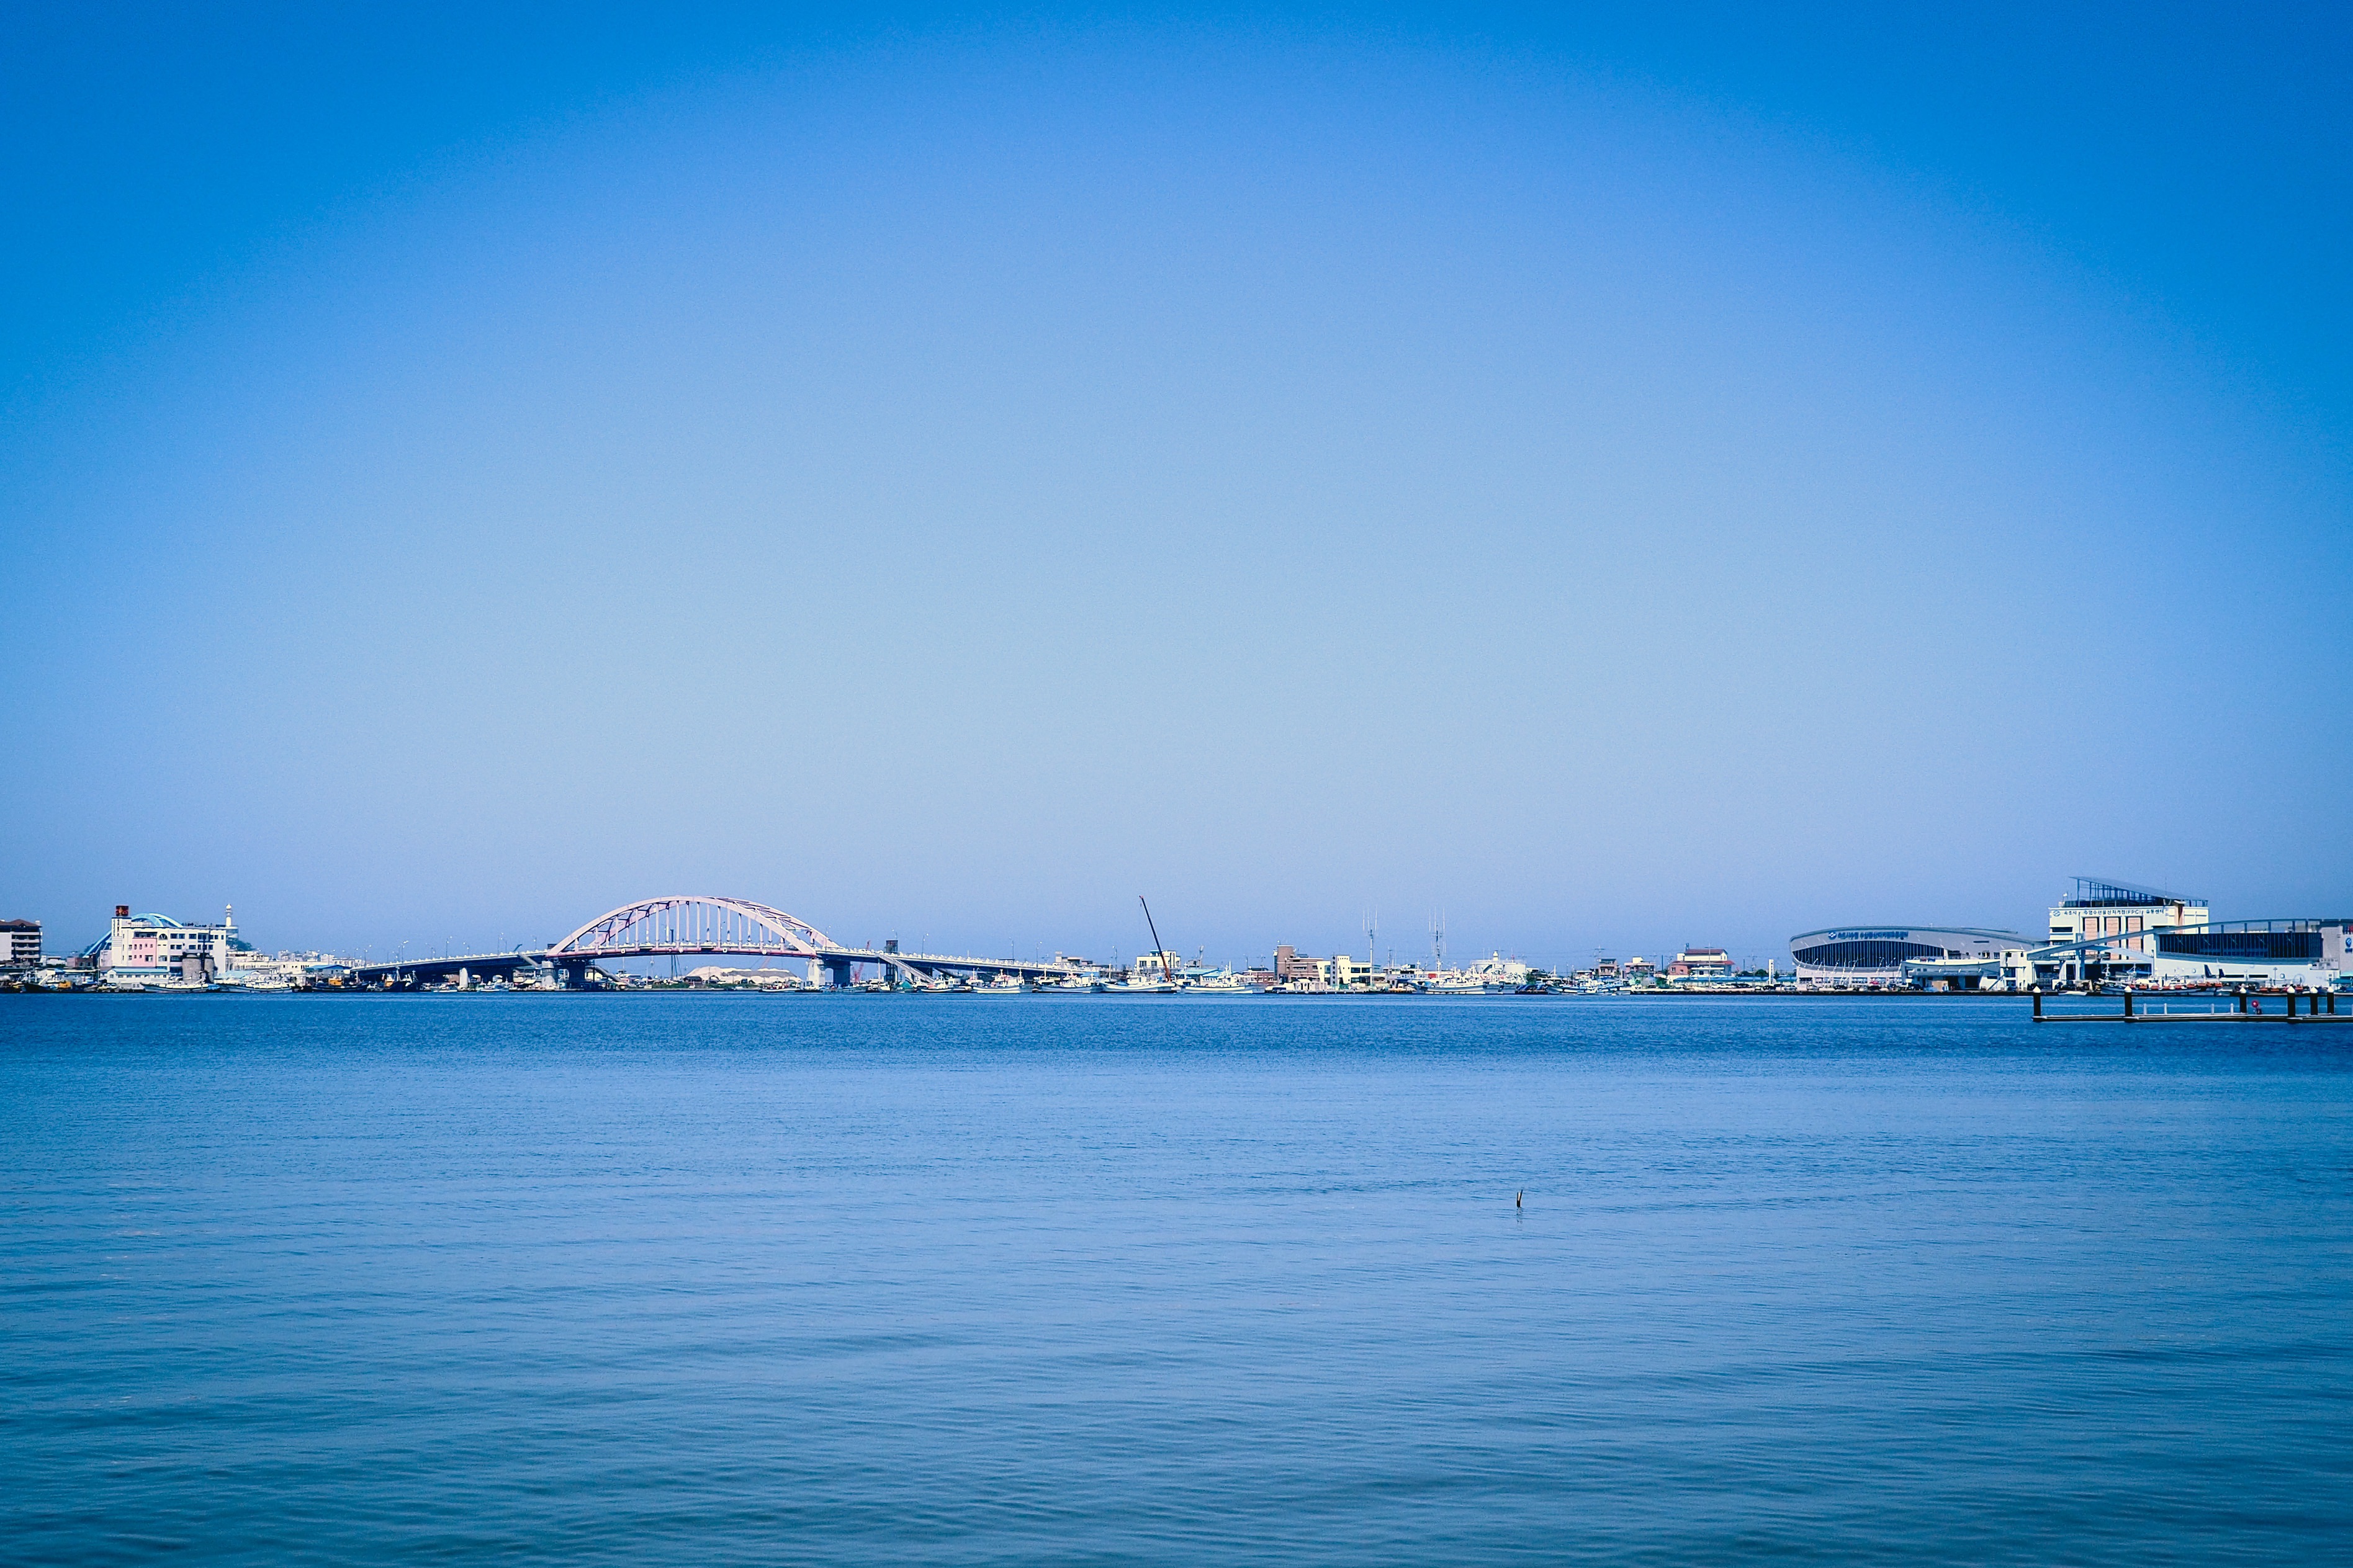
beach, sea, coast, ocean, horizon, sky, shore, wave, dusk, reflection, vehicle, bay, harbor